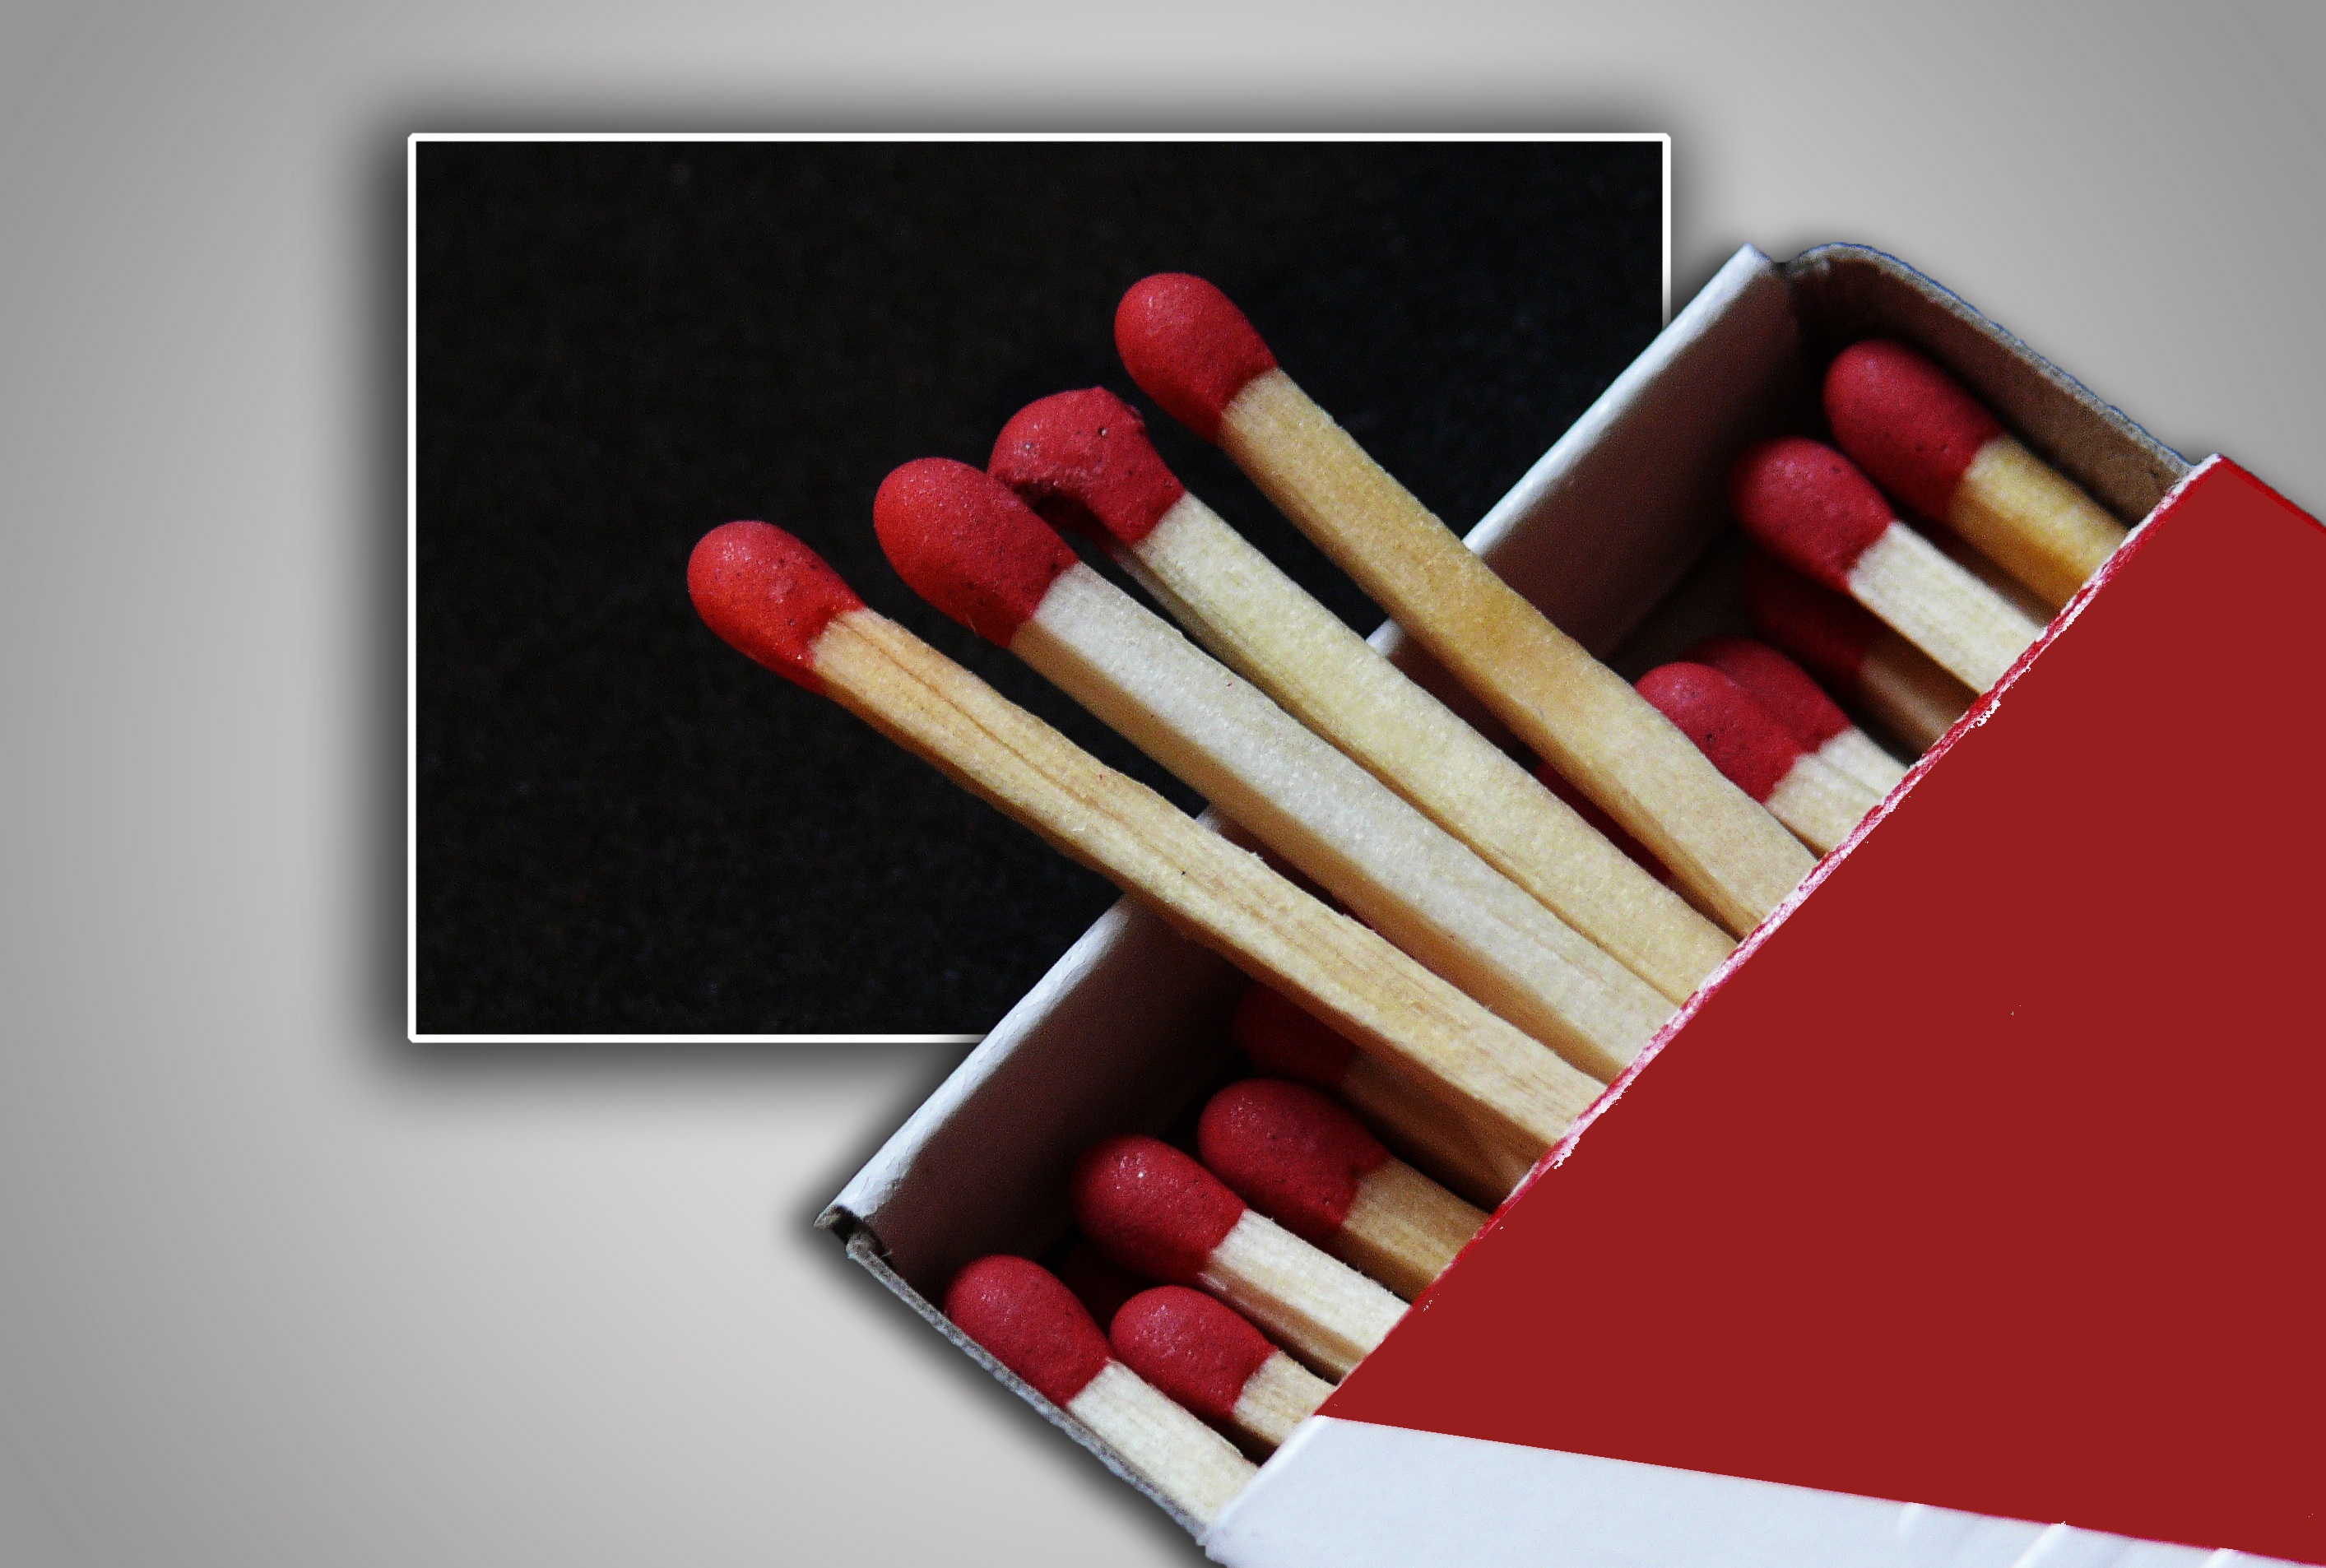
light, smoke, kindle, red, flame, fire, box, burn, illustration, match, organ, matchbox, sticks, matches, ignition, burning down